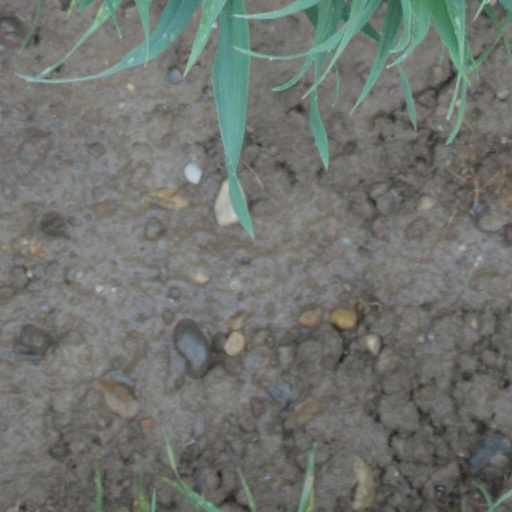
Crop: wheat